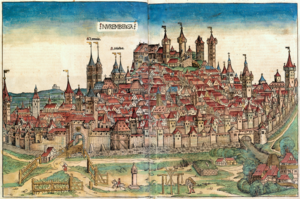
Christophe Welsinger fut docteur en droit, juriste, conseiller épiscopal et finalement chancelier de la principauté épiscopale de Strasbourg pendant les épiscopats de Guillaume III de Hohnstein et plus particulièrement d'Érasme Schenk de Limbourg. En sa qualité de haut fonctionnaire représentant du prince-évêque, il entra en contact et travailla aussi bien avec les grands décideurs de la politique du Saint-Empire romain germanique par ses multiples participations à la diète impériale qu’avec les seigneurs plus locaux en relation de voisinage avec le landgraviat d’Alsace. La famille biculturelle des Welsinger servit de passerelle entre les états territoriaux français et allemands en occupant des offices, des postes d’émissaire ou de médiateur dans le royaume de France ou dans le Saint Empire.
Nuremberg [nyʁɛ̃bɛʁ] est une ville de Bavière, en Allemagne. Avec 511 628 habitants en décembre 2016, c'est la deuxième ville de Bavière après Munich. Elle est le centre économique du district de Moyenne-Franconie et l'un des principaux centres industriels d'Allemagne du Sud. La rivière Pegnitz sépare la vieille ville en deux quartiers, celui de Sebald et celui de Lorenz, nommés d'après les deux principales églises de Nuremberg.
La Chronique de Nuremberg est un livre publié en Allemagne en 1493. C'est une paraphrase biblique sous forme de chronique universelle incluant des histoires de plusieurs villes européennes. Écrit en latin par Hartmann Schedel avec une version en allemand traduite par Georg Alt, c'est l'un des incunables les mieux documentés, le mieux conservé et l'un des premiers à intégrer avec succès textes et images.